History of Las Vegas

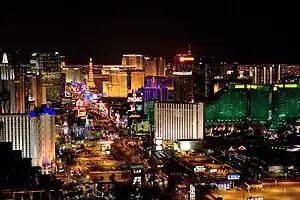
Resorts on the southern Strip in 2010

The "Mafia/Rat Pack" Las Vegas of the mid-20th century came to a gradual end in the 1980s with the aging out of the World War II generation, the decline of organized crime elements, and the rise of baby boomer entrepreneurs who began a new chapter in the city's history, the corporate era. In 1967, Nevada passed the Corporate Gaming Act, which gave rise to corporate ownership of casinos, by removing financial background checks previously required of all shareholders in gaming license applications. The new law attracted corporate investors to Las Vegas, with profound effect. The city became a commercialized, family-oriented place, with large corporations acquiring hotels, casinos, and nightclubs in place of Mafia bosses.